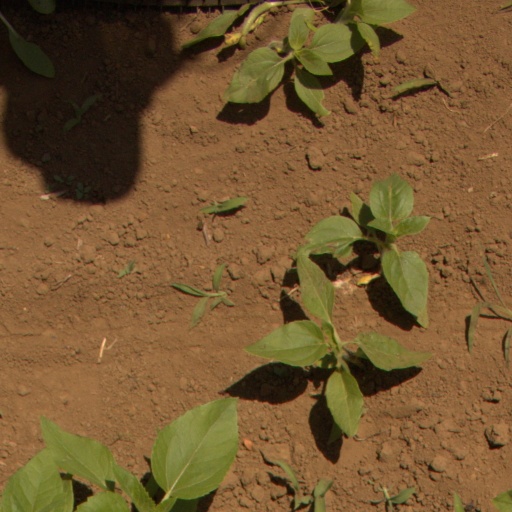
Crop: Jerusalem artichoke